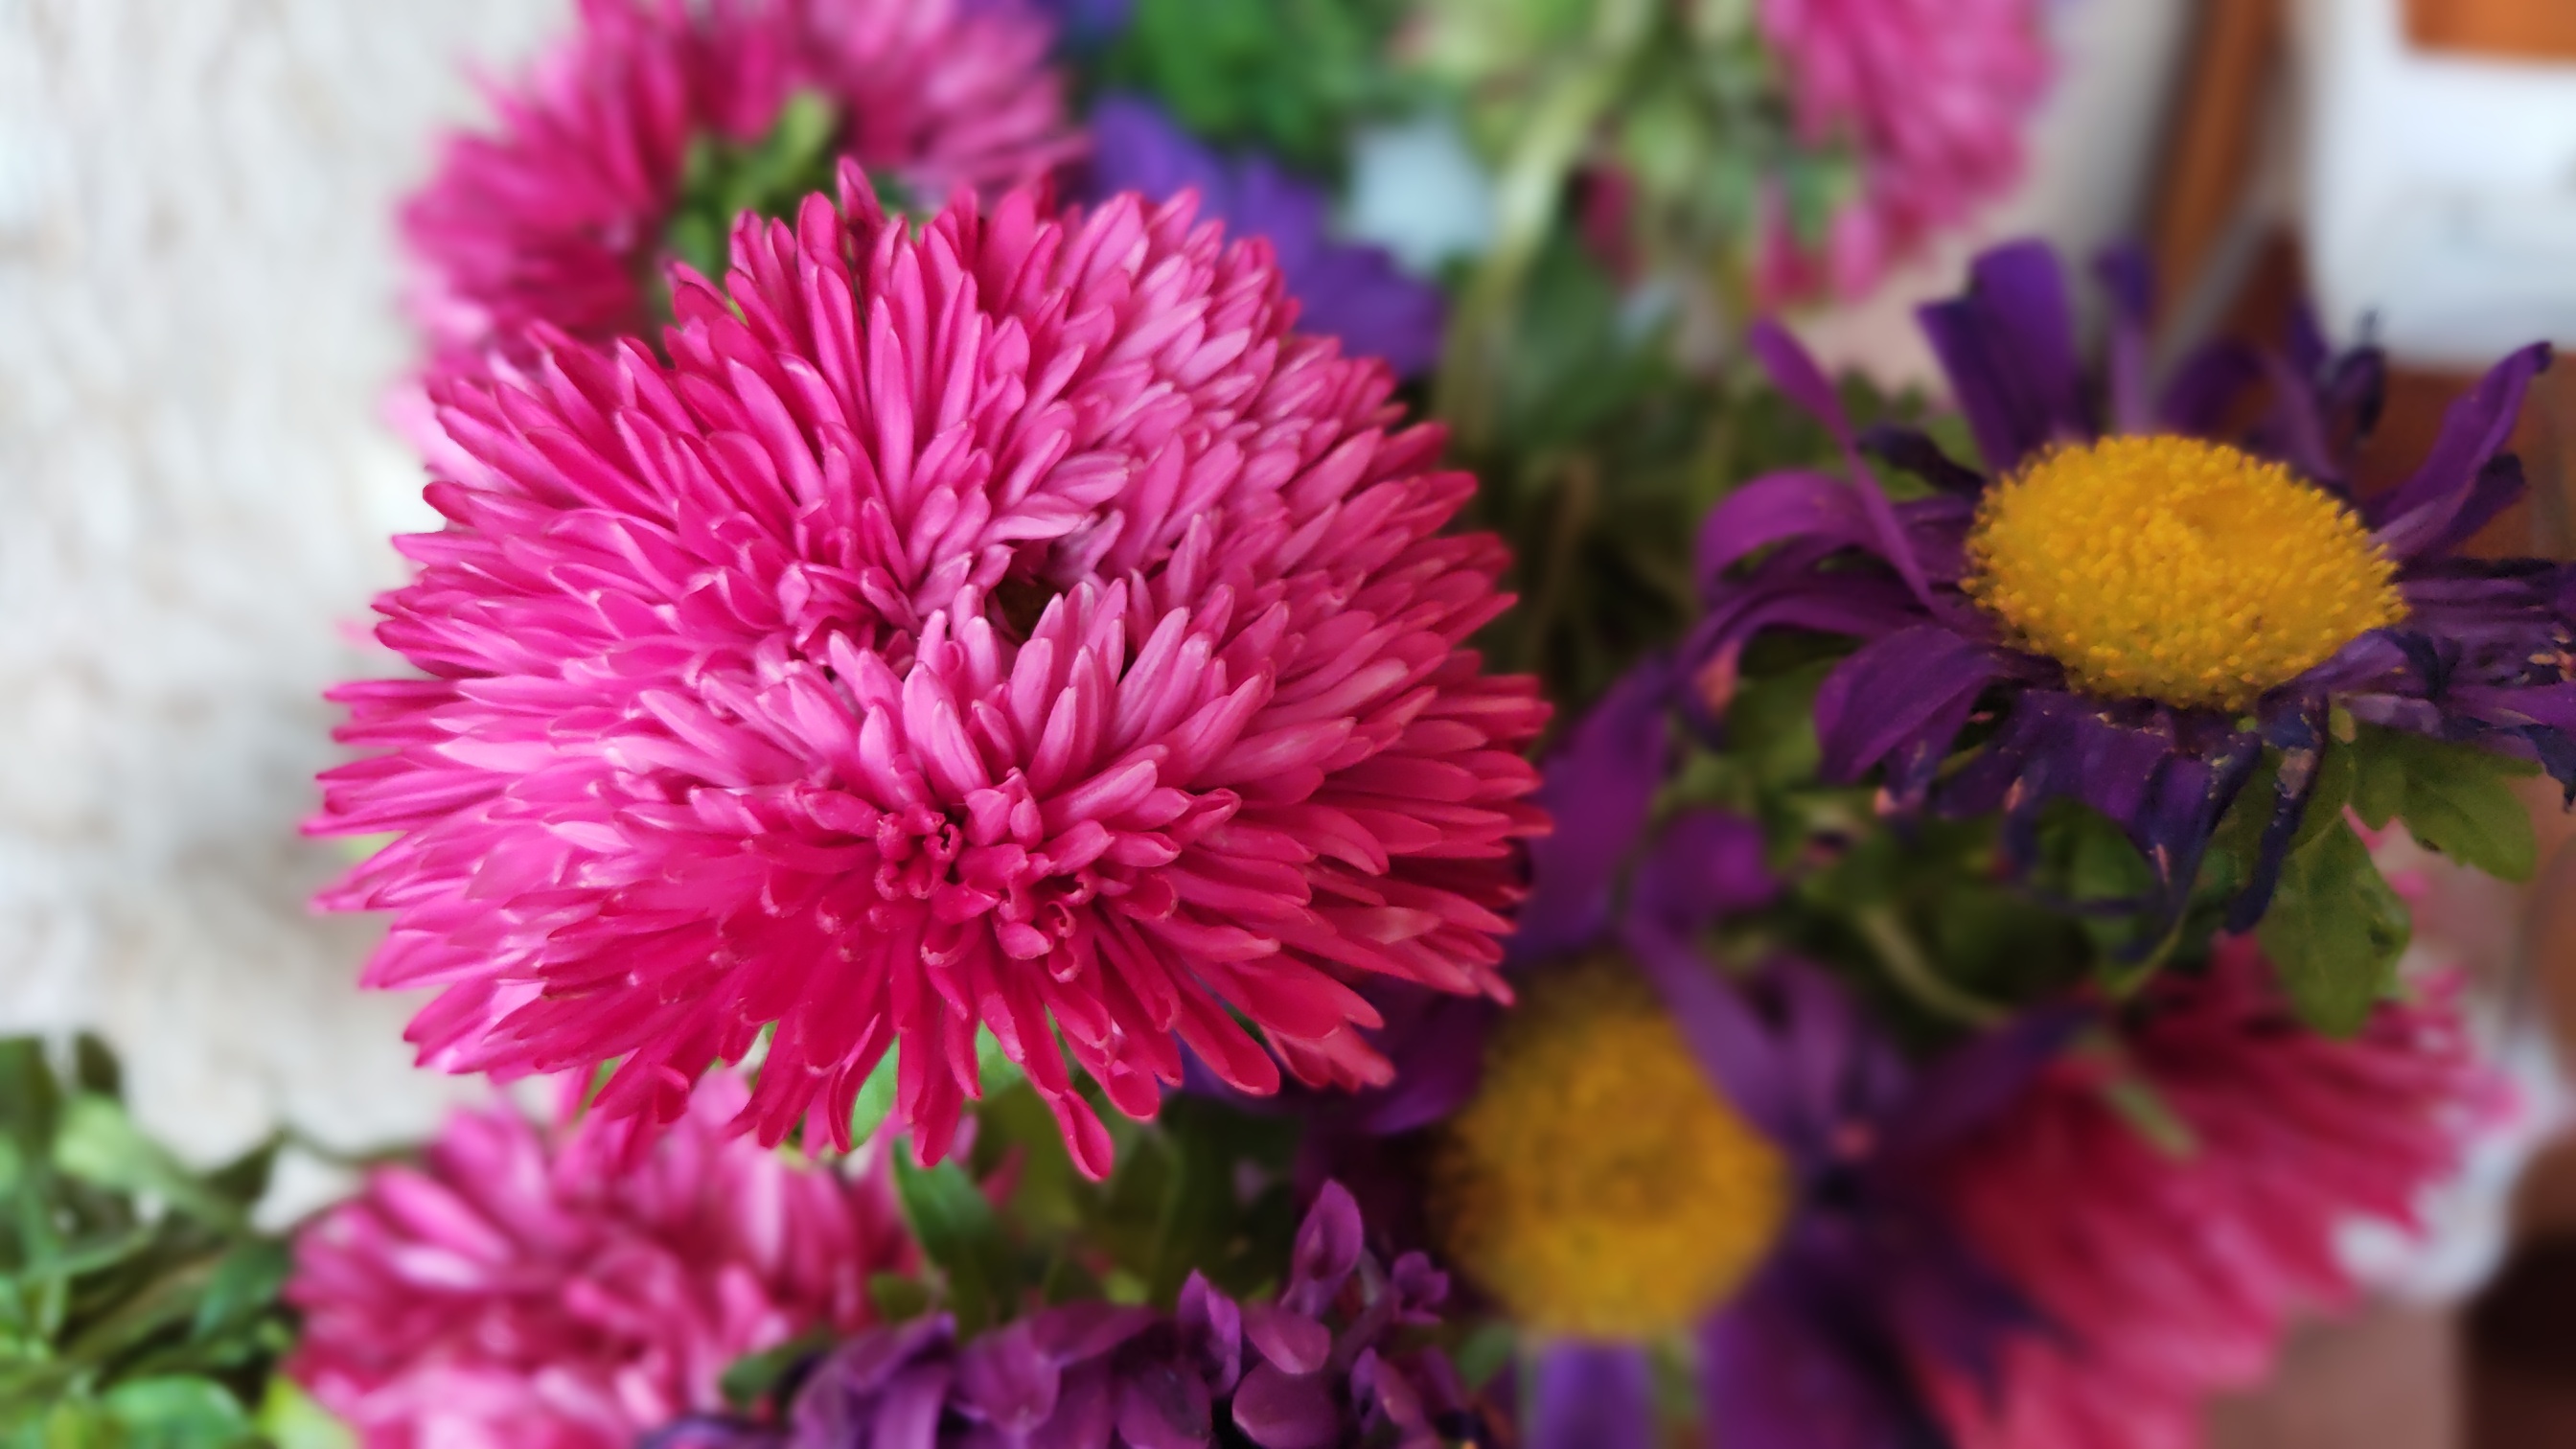
flower, blossom, bloom, chrysanthemum, white, pink, purple, closeup, plants, design, room, interior, bouquet, flowering plant, plant, china aster, petal, aster, floral design, chrysanths, floristry, cut flowers, annual plant, magenta, wildflower, daisy family, herbaceous plant